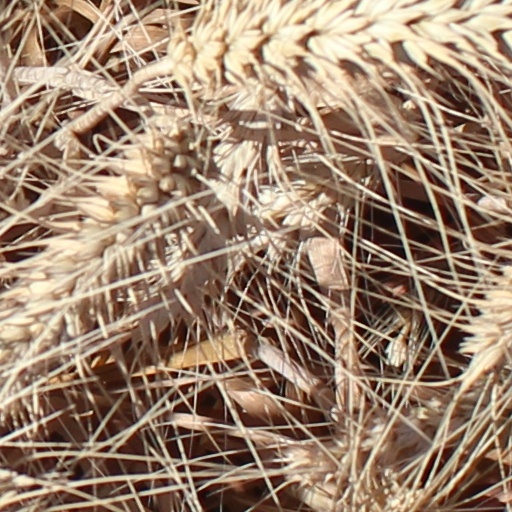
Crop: wheat